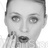
Emotion: surprise